Ed Roberts (computer engineer)

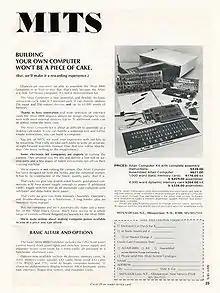
May 1975 advertisement for the Altair 8800 computer kit

Roberts decided to return to the kit market with a low-cost computer. The target customer would think that "some assembly required" was a desirable feature. In April 1974, Intel released the 8080 microprocessor that Roberts felt was powerful enough for his computer kit, but each 8080 chip sold for $360 in small quantities. Roberts felt that the price of a computer kit had to be under $400; to meet this price, he agreed to order 1,000 microprocessors from Intel for $75 each. The company was down to 20 employees and a bank loan for $65,000 financed the design and initial production of the new computer. Roberts told the bank that he expected to sell 800 computers, but he guessed that it would be around 200.